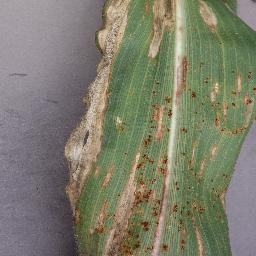
Label: Corn___Northern_Leaf_Blight